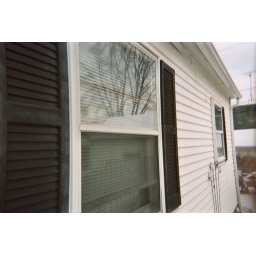
my bedroom window in mornin